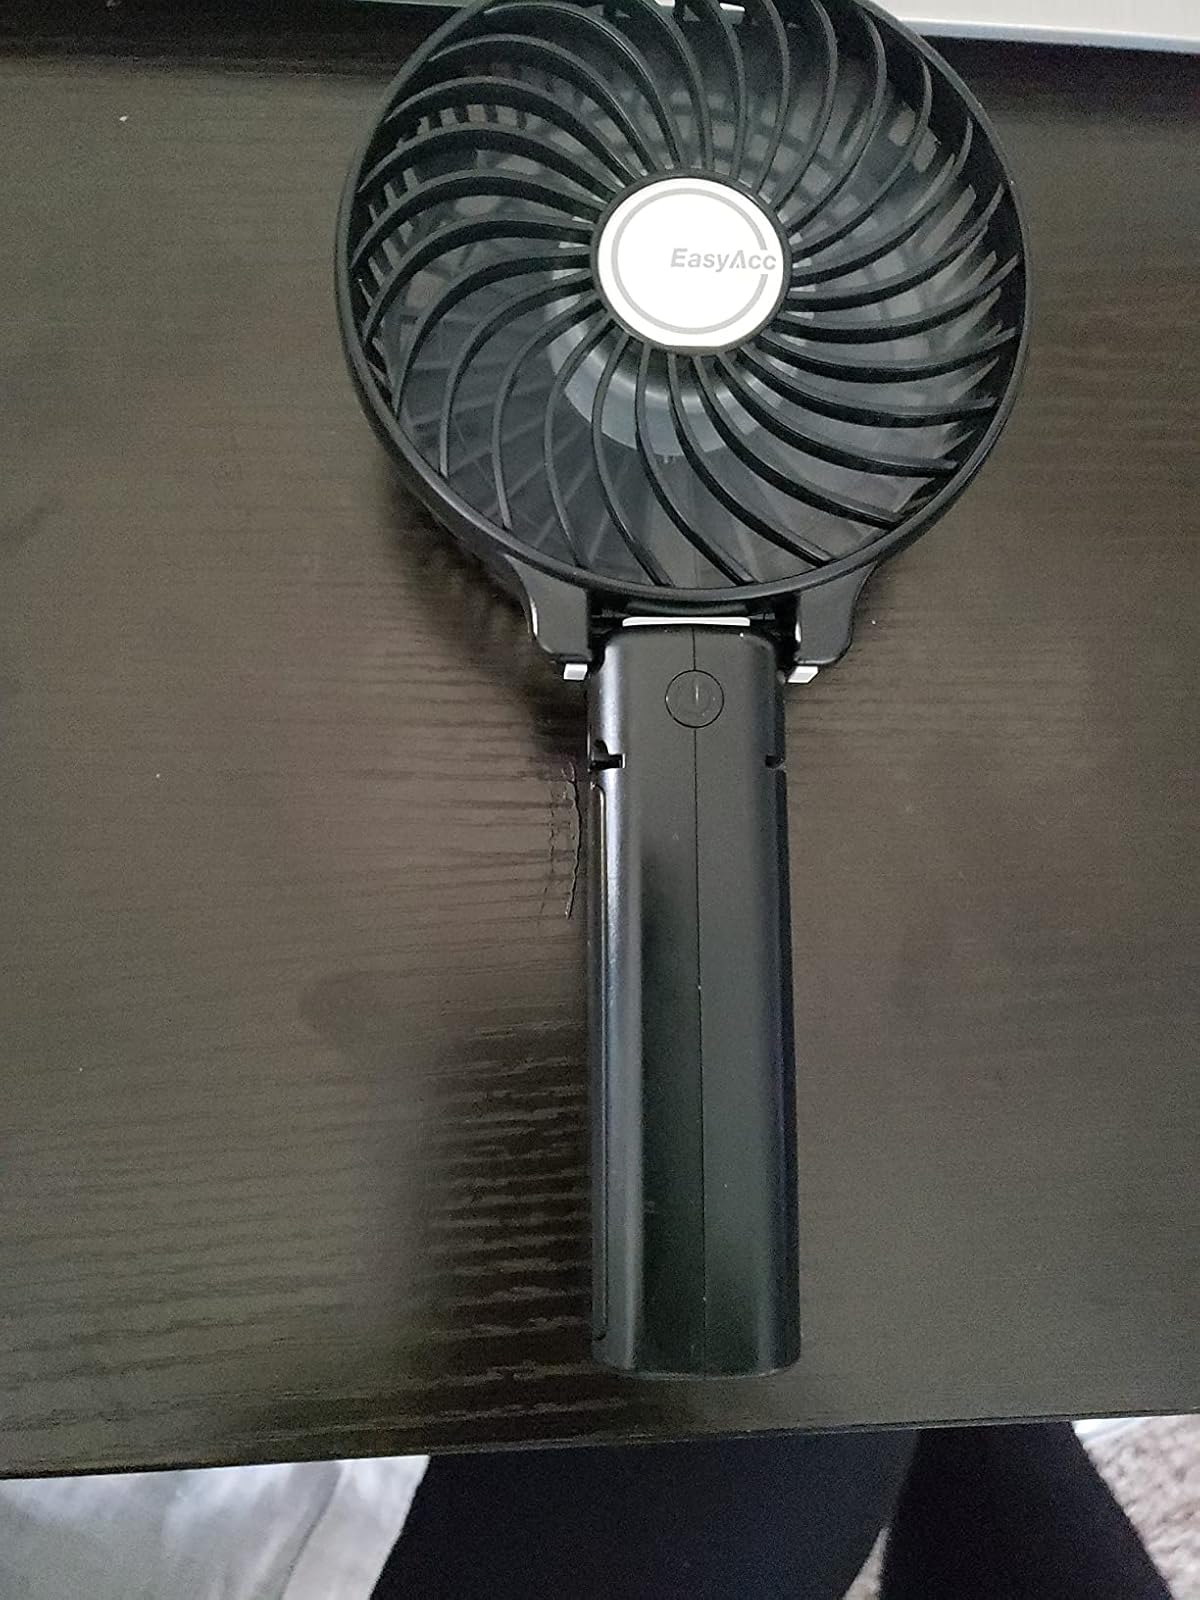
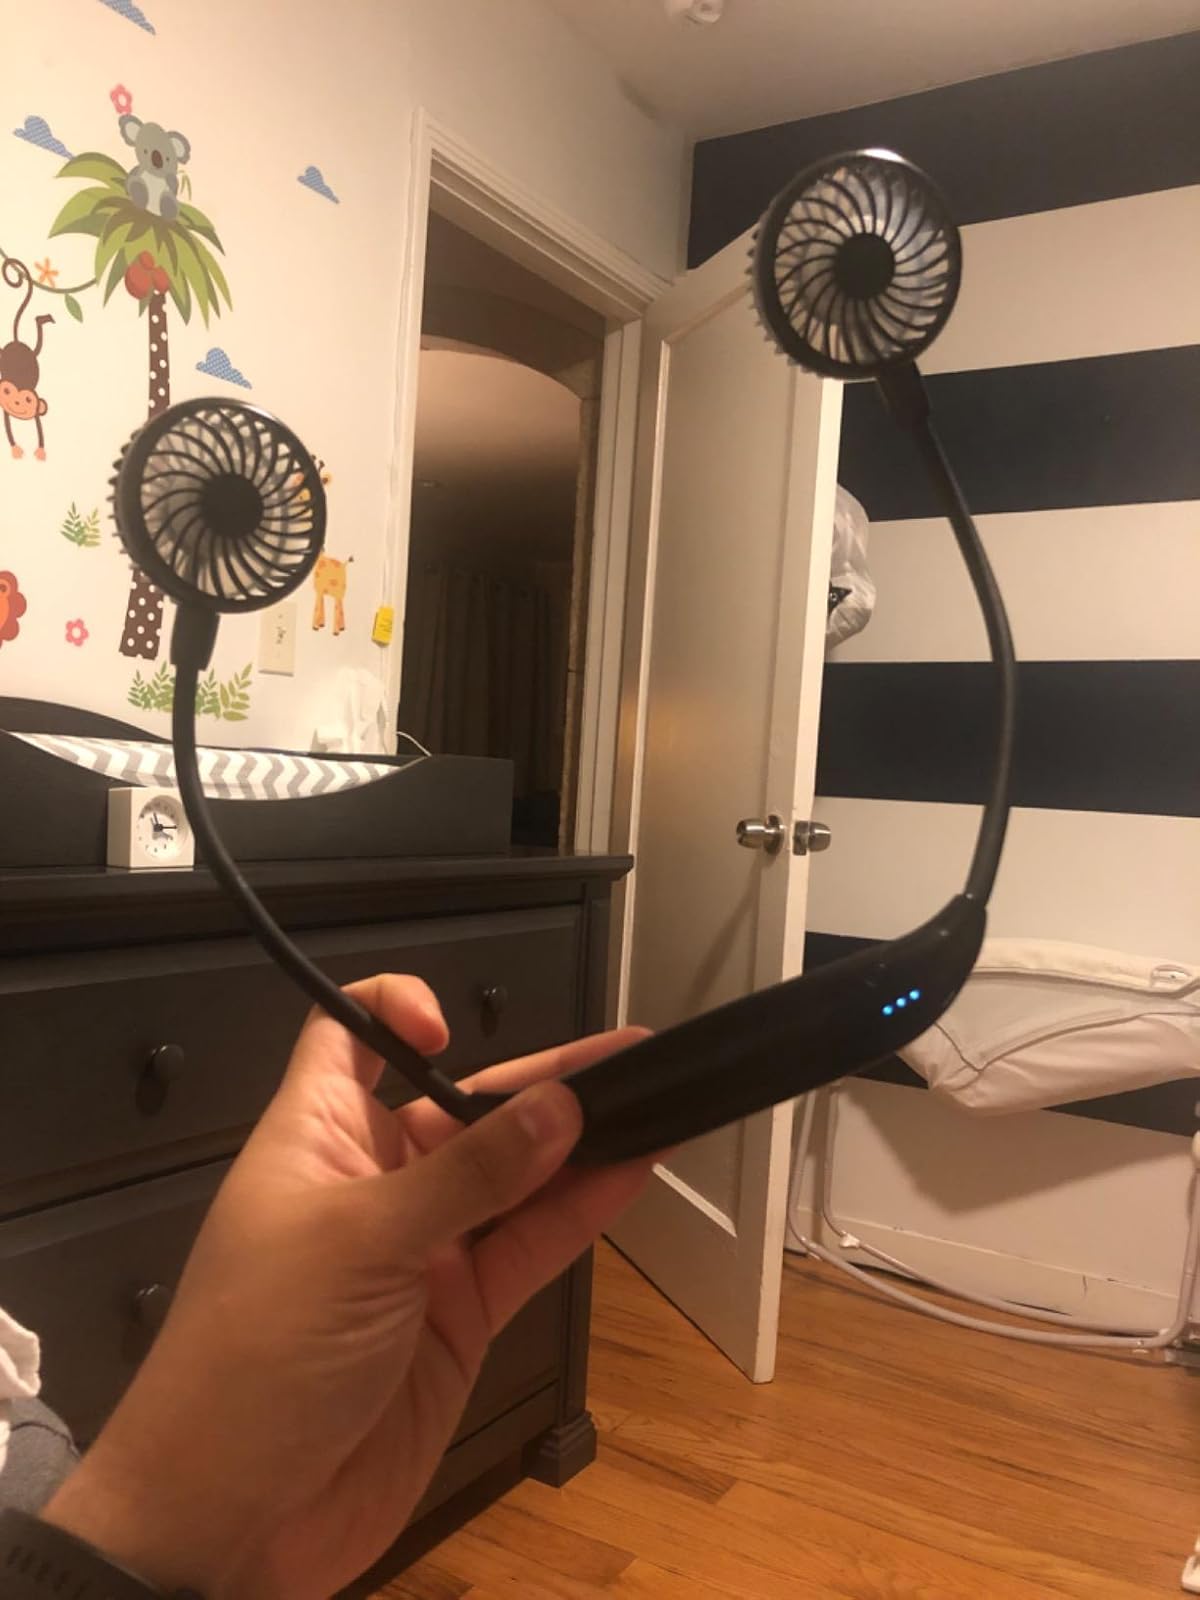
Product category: fan
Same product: no